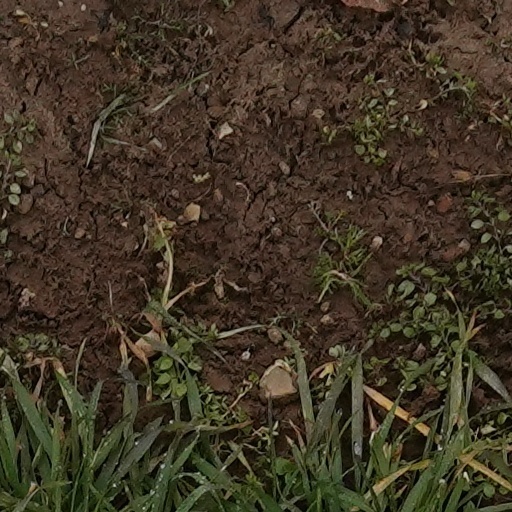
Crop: wheat